Alma Lee

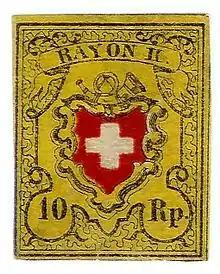
An 1850 Swiss Rayon stamp of the type that Lee attempted to plate (not from the Lee collection)

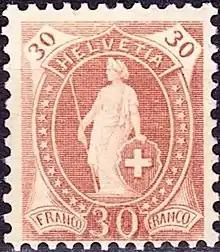
A 30c "standing Helvetia" stamp of Switzerland of the type in which Lee specialised (not from the Lee collection)

Lee's principal philatelic interests were the stamps of Switzerland and topical collecting. She was president of the London Swiss Philatelic Society from 1982 to 1991. Her collection of early Swiss material won large gold medals at Naba 1984, Stockholmia 1986, Hafnia 1987 and Finlandia 1988 and was shown in the Court of Honour at PhilexFrance 1989 and New Zealand 1990. She was a judge of philatelic exhibitions at British national level for over 20 years. She also became interested in the Zemstvo local stamps of Russia, and presented a paper on them in 1991 before the Royal Philatelic Society London based on the collection of her husband who had died in 1990.